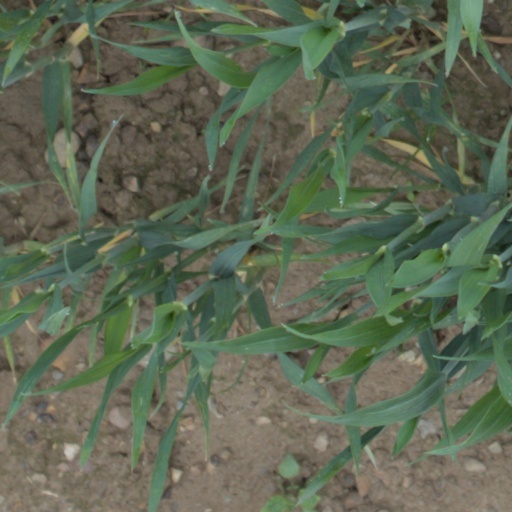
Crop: wheat